Chemban Vinod Jose

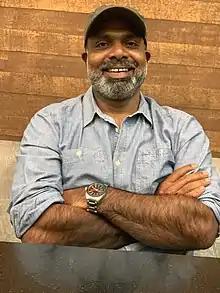
Vinod at an event

Chemban Vinod Jose (born 24 May 1976) is an Indian actor, film producer and screenwriter, who predominantly works in Malayalam films. He is a physiotherapist by profession. He is an established character actor and has appeared in over 50 films, mostly in comedic roles.